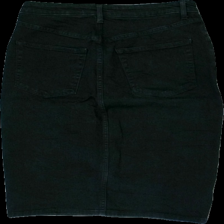
View: back
Type: Dress
Category: Ladies
Brand: Missing
Colors: Black
Material: 100% cotton
Cut: Regular
Season: All
Trend: Denim
Price range: 50-100
Recommended usage: Reuse
Comment: washed out